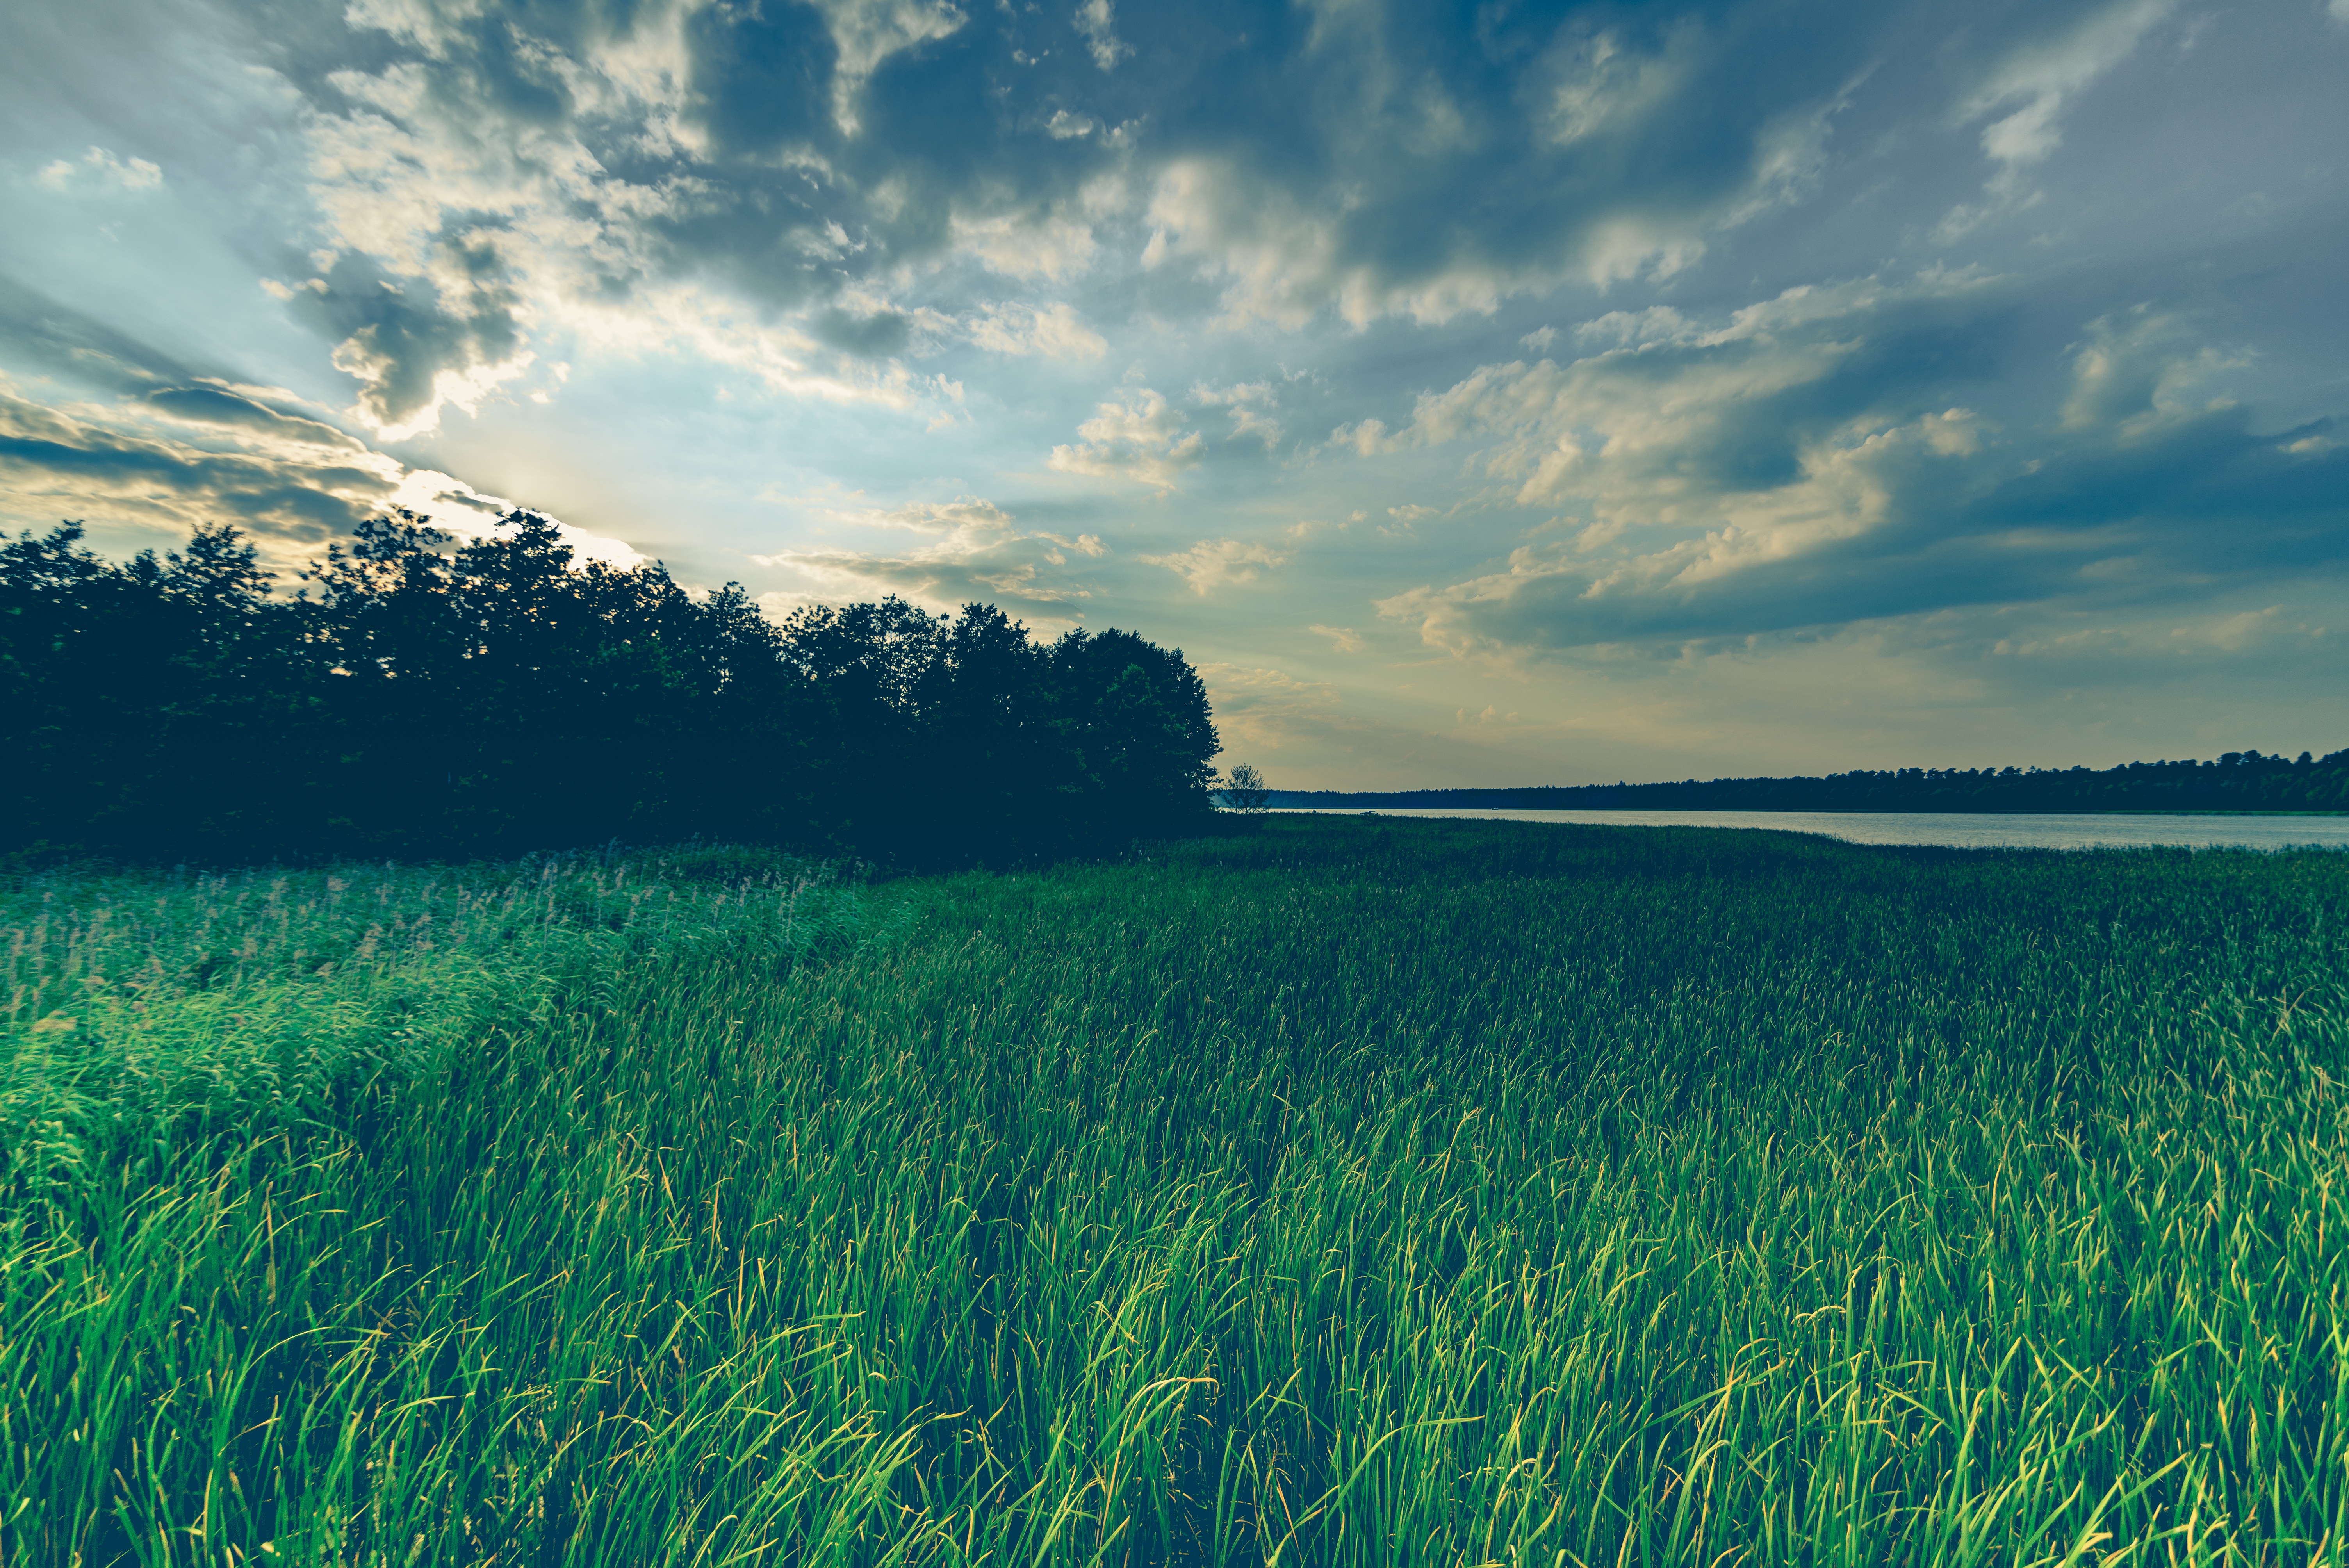
landscape, sea, tree, water, nature, grass, horizon, cloud, plant, sky, sun, sunset, field, meadow, prairie, sunlight, morning, hill, flower, lake, river, summer, vacation, coastline, recreation, green, reflection, crop, scenic, fishing, sailing, scenery, blue, agriculture, tourism, plain, swimming, national, clouds, tourists, grassland, poland, serenity, scene, habitat, polish, rural area, paddy field, mazury, wigry, natural environment, atmospheric phenomenon, grass family